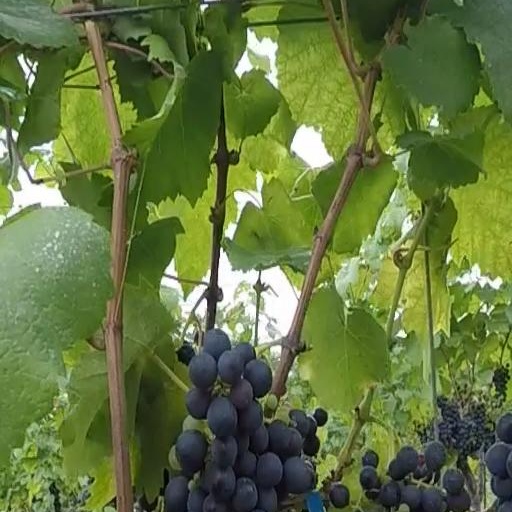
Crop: grape